Oaklandon Historic District

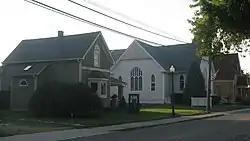
North on Oaklandon from Nogales, July 2013

Oaklandon Historic District is a national historic district located at Indianapolis, Indiana. It encompasses 38 contributing buildings in the mid-19th century settlement of Oaklandon. The district developed between about 1908 and 1941, and includes representative examples of Classical Revival, Late Gothic Revival, and Bungalow / American Craftsman style architecture. Notable buildings include the Oaklandon Christian Church (1908), Oaklandon Universalist Church (1921), and Dr. Charles J. Kneer Residence (1923).